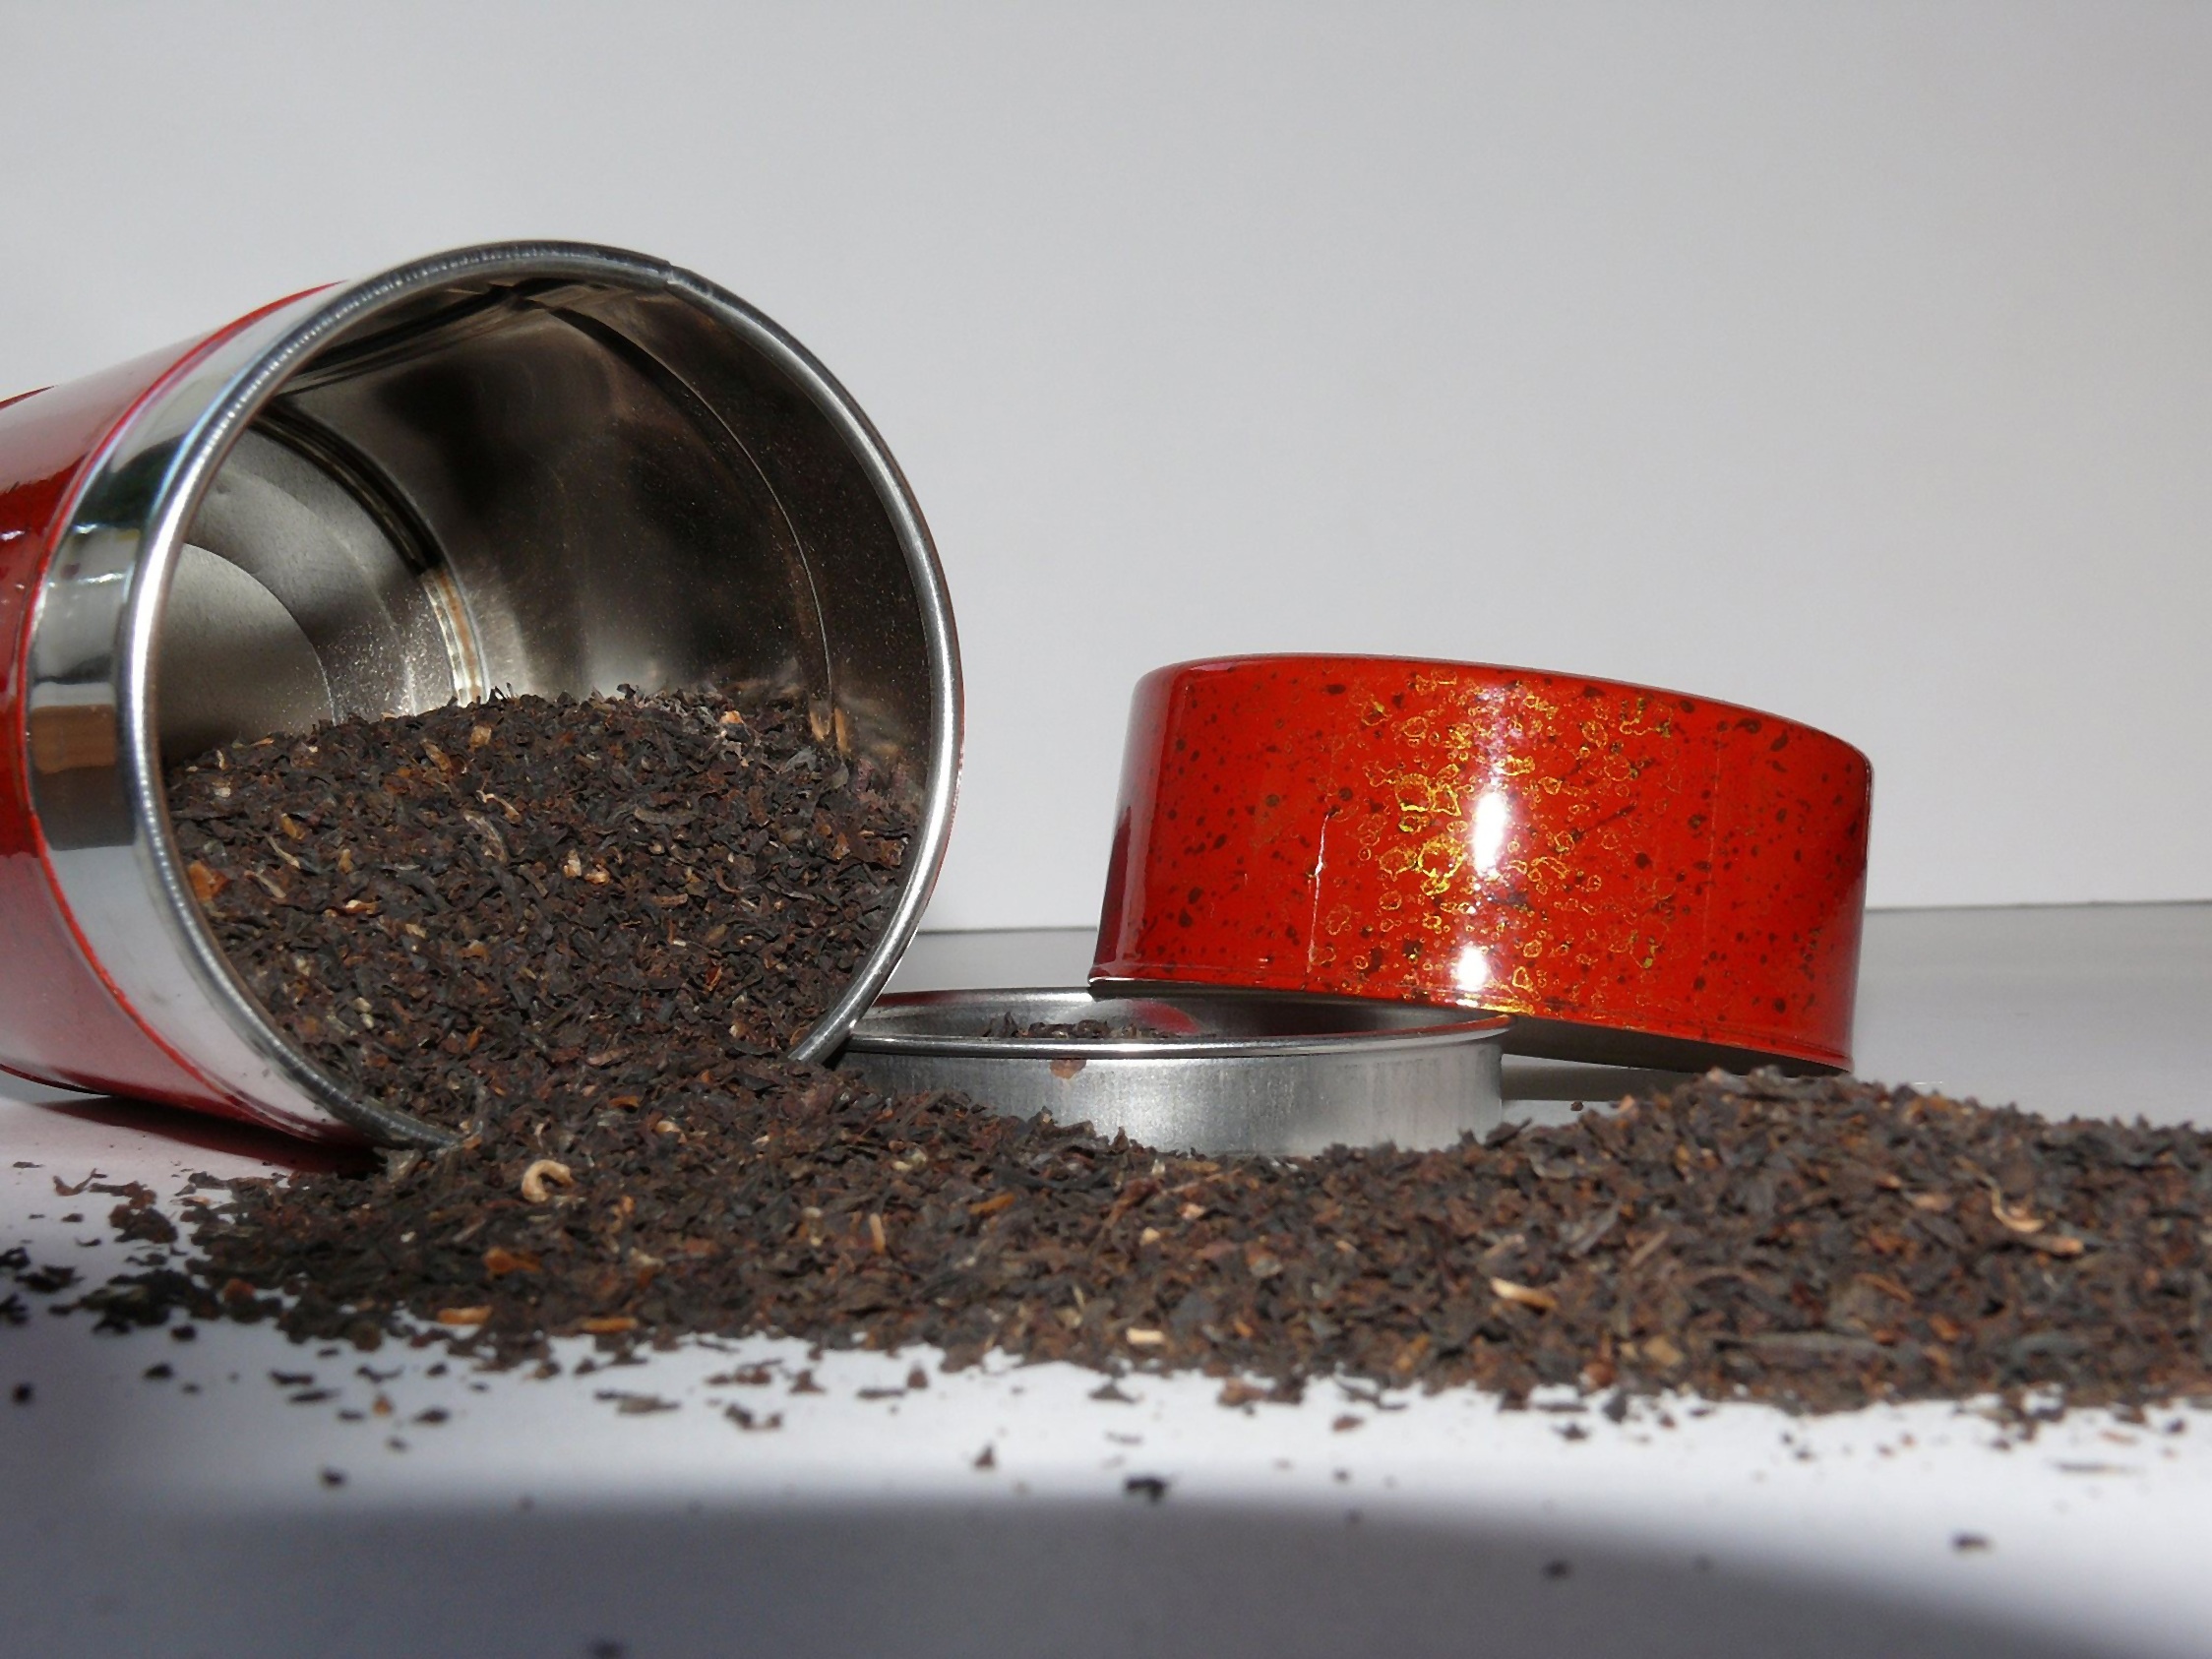
teapot, red, drink, tee, tea leaves, infusion, loose tea, tea leaf, theine